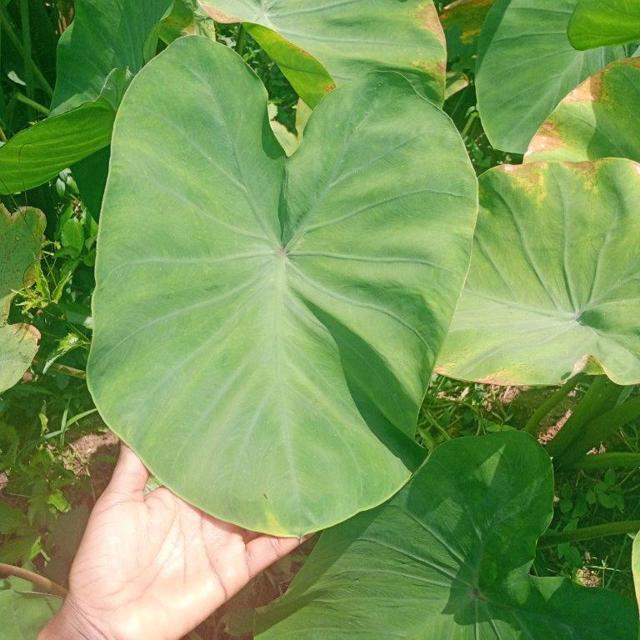
Label: Healthy